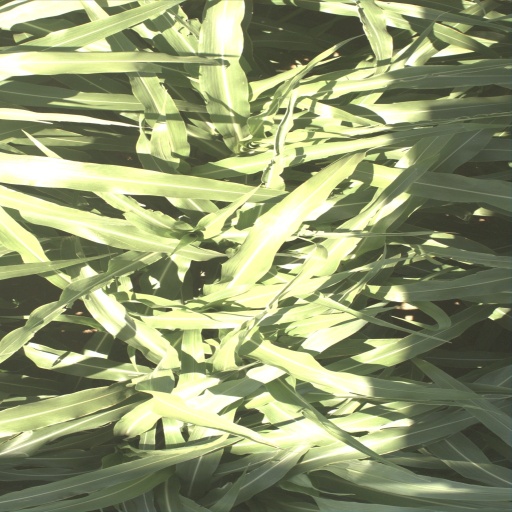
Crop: sorghum